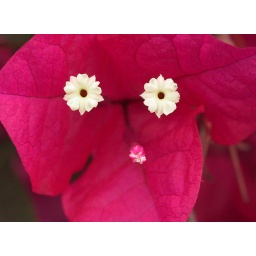
A close-up of the flowers of bouganvillea. The pink &amp;quot;petals&amp;quot; are actually bracks while the true flowers are the white structures in the middle.